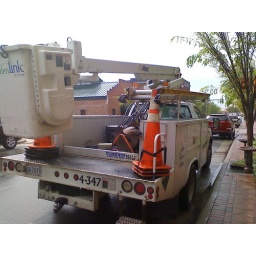
Cable truck parked on a street in Downtown New Bern, NC